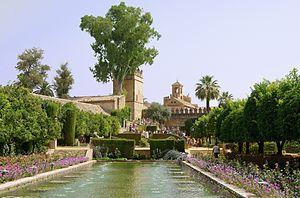
Vue partielle des jardins de l'Alcazar de Cordoue, Espagne. La Tour de l'Hommage et au fond, la Tour des Lions
L’Alcázar des rois chrétiens de Cordoue est un Alcázar médiéval situé à Cordoue, en Espagne près du fleuve Guadalquivir et à proximité de la cathédrale. L'Alcázar prend son nom du mot arabe القصر. La forteresse a été l'une des résidences principales des Rois catholiques.